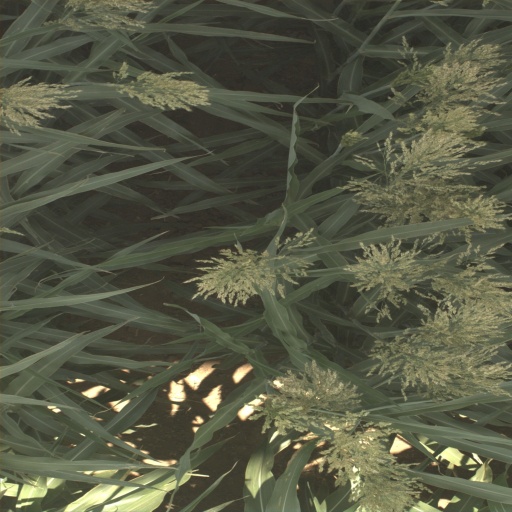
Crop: sorghum